British enterprise law

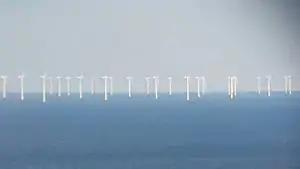
The Gwynt y Môr wind farm, is owned 50% by RWE, 30% Stadtwerke München, 10% Siemens, and 10% UK Green Investment Bank. It has 576 MW capacity.

Although both coal and oil production were publicly owned in the past, coal, oil and gas extraction is performed today by private corporations under government licence. The largest entities include BP, Shell, but also now joined by entirely foreign firms such as Apache, Talisman, CNR, TAQA or Cuadrilla. This means that ordinary UK company law (or US corporate law) sets the governance rights of oil and gas corporations, with board of directors invariably removable only by shareholders (typically large asset managers). Under the Petroleum Act 1998 section 2, rights of land ownership do not equate to rights to oil and gas (or hydrocarbons) underneath. In "Bocardo SA v Star Energy UK Onshore Ltd", the Supreme Court did hold that a landowner may sue a company for trespass if it drills under its land without permission, but a majority held that damages will be nominal. This meant that a landowner in Surrey was only able to recover £1,000 when a licensed oil company drilled a diagonal well 800 to 2,800 feet under its property, and not the £621,180 awarded by the High Court to reflect a share of the oil profits. Similarly, under the Continental Shelf Act 1964 section 1 rights "outside territorial waters with respect to the sea bed and subsoil and their natural resources" are "vested in Her Majesty." Since 1919, the Crown has prohibited searching and boring for oil and gas without a licence. Under the Energy Act 2016, licensing is managed by the Oil and Gas Authority (OGA). Under section 8, the OGA should hand out licences so as to minimise future public expense, secure the energy supply, ensure storage of carbon dioxide, fully collaborate with the UK government, encourage innovation, and encourage stable regulation to promote investment. Overshadowing this is the duty in Petroleum Act 1998 sections 9A-I on the Secretary of State for ‘maximising the economic recovery of UK petroleum’, inserted in 2015. This contrasts with the goal of eliminating greenhouse gas emissions in section 1 of the Climate Change Act 2008. The Secretary of State may give directions to the OGA in the interests of national security, or the public in exceptional circumstances, while the OGA is nominally capable of funding itself through fees on licence applicants and holders. In the process of licensing, the Hydrocarbons Licensing Directive Regulations 1995 require objective, transparent and competitive criteria to be applied by the Oil and Gas Authority. Under regulation 3, the OGA should consider an applicant's technical and financial capability, price, previous conduct, and refuse all applications if none are satisfactory, while regulation 5 requires that all criteria to be applied are stated in the public notice for tenders. Under section 4 of the Petroleum Act 1998, model licence clauses are prescribed by the Secretary of State, for instance in the Petroleum Licensing (Production) (Seaward Areas) Regulations 2008. Schedule 1's model clauses give the OGA discretion over the licence term, the licensee's obligation to submit its work programme, revocation on breach of a licence, arbitration for disputes, or health and environmental safety. For onshore oil and gas extraction, and particularly hydraulic fracturing (or "fracking"), there are further requirements that must be fulfilled. For fracking, these include negotiating with landowners where a drill site is situated, getting the local mineral planning authority's approval for exploratory wells, consent from the council under the Town and Country Planning Act 1990 section 57, getting permission for disposing of hazardous waste and inordinate water use, and finally consent from the Department for Business, Energy and Industrial Strategy. In "R (Frack Free Balcombe Residents Association) v West Sussex CC" a residents association in Balcombe lost an action for judicial review of their council's planning permission for Cuadrilla Resources to explore the potential to frack for shale gas. Large protests had opposed any steps toward fracking. However, Gilbart J held that the council had not been wrong in refusing to consider public opposition, and took the view would have acted unlawfully if it had considered the opposition.